2001 Sugar Bowl

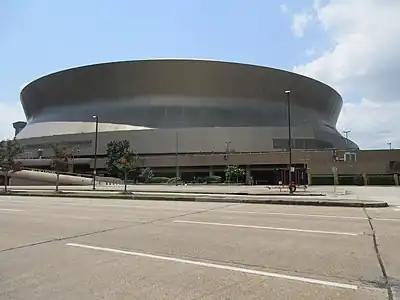
The Louisiana Superdome in New Orleans, Louisiana, hosted the Sugar Bowl.

The 2001 Sugar Bowl was a 2000–01 BCS game played on January 2, 2001. This 67th edition to the Sugar Bowl featured the Florida Gators, and the Miami Hurricanes, in an in-state rivalry game. Miami came into the game ranked 3rd in the BCS, 2nd in both the Coaches and AP Poll, at 10–1, whereas Florida came into the game ranked 7th in the BCS at 10–2. Sponsored by Nokia, the game was officially known as the Nokia Sugar Bowl.